Submachine gun

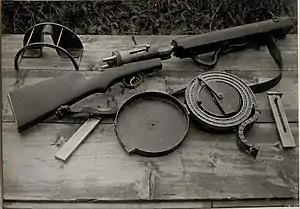
A Standschütze Hellriegel M1915, the first submachine gun with a buttstock, seen here with stick and drum magazines

In late 1915, the first submachine gun with a buttstock was built: the Austro-Hungarian Standschütze Hellriegel M1915 although the weapon was never used in combat.